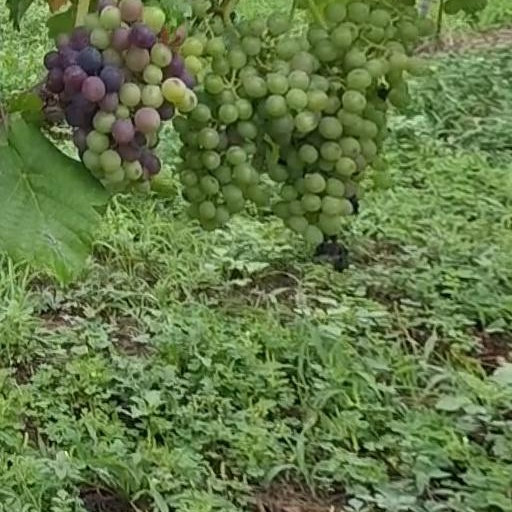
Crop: grape